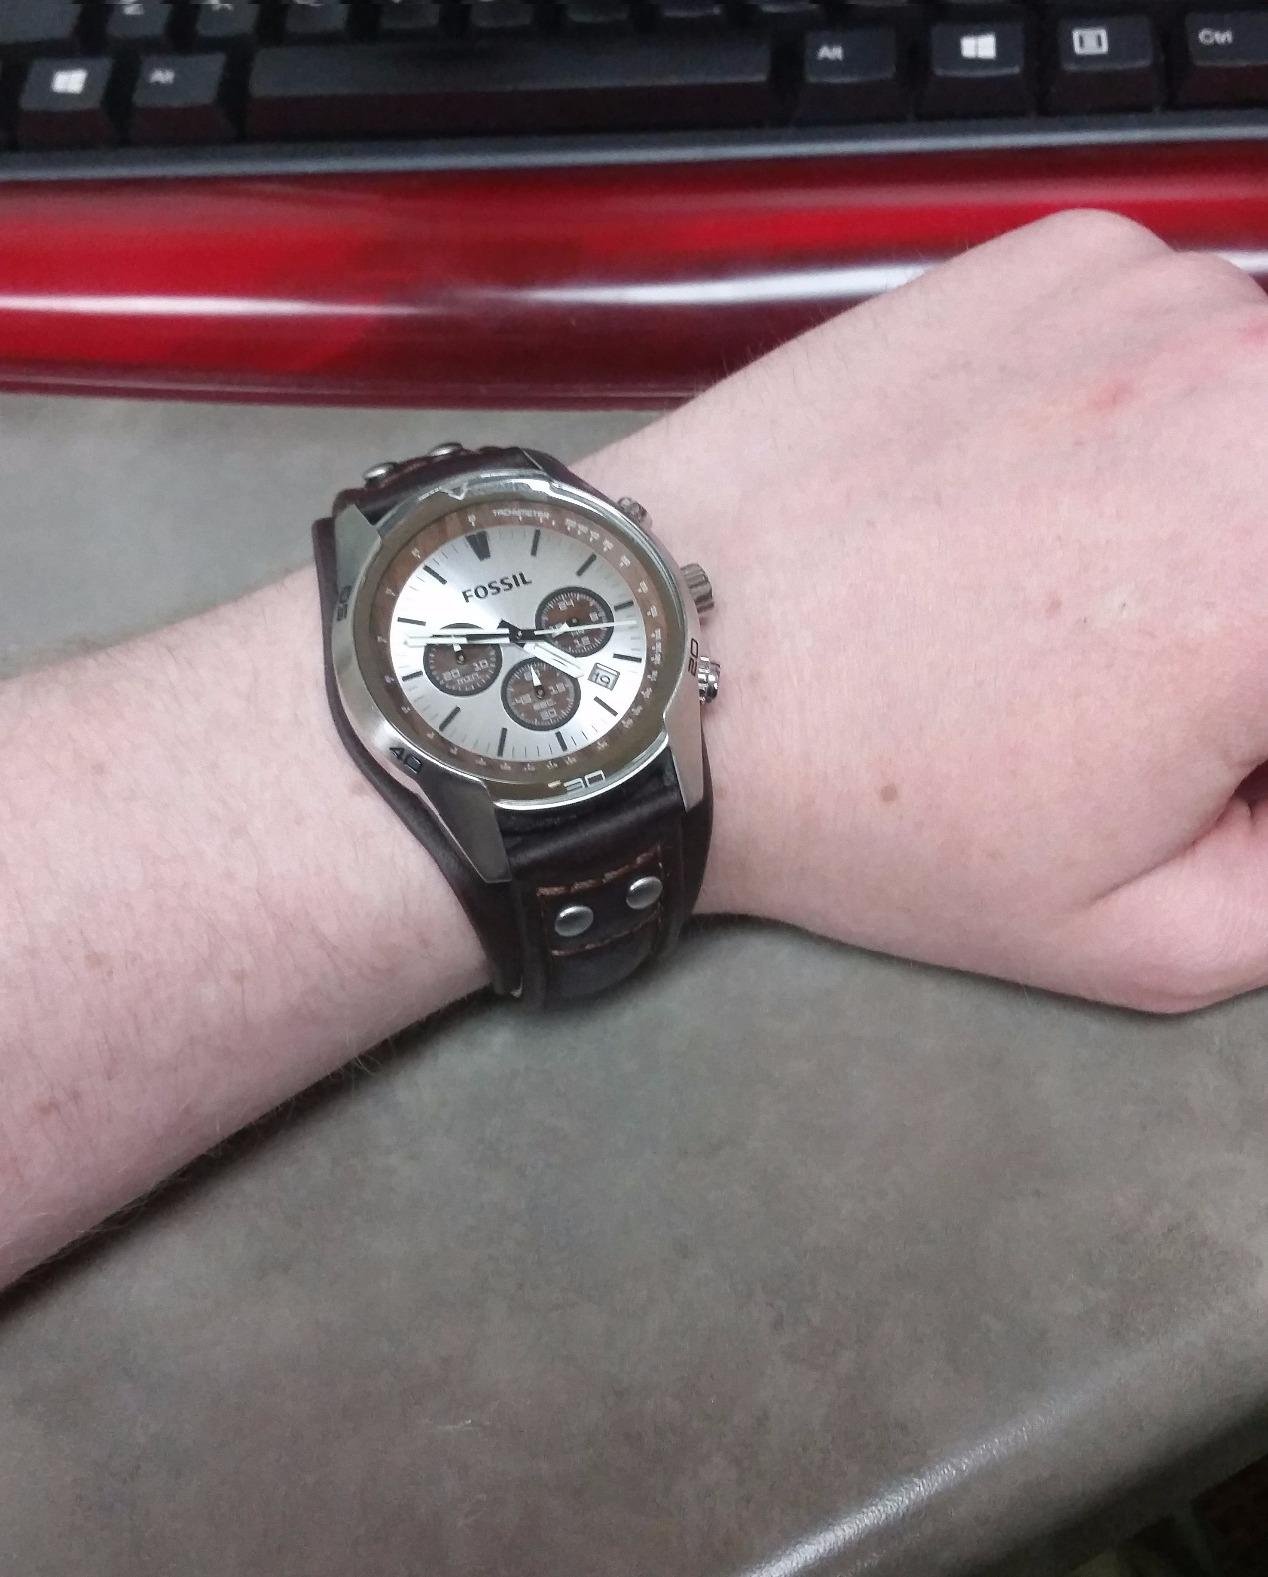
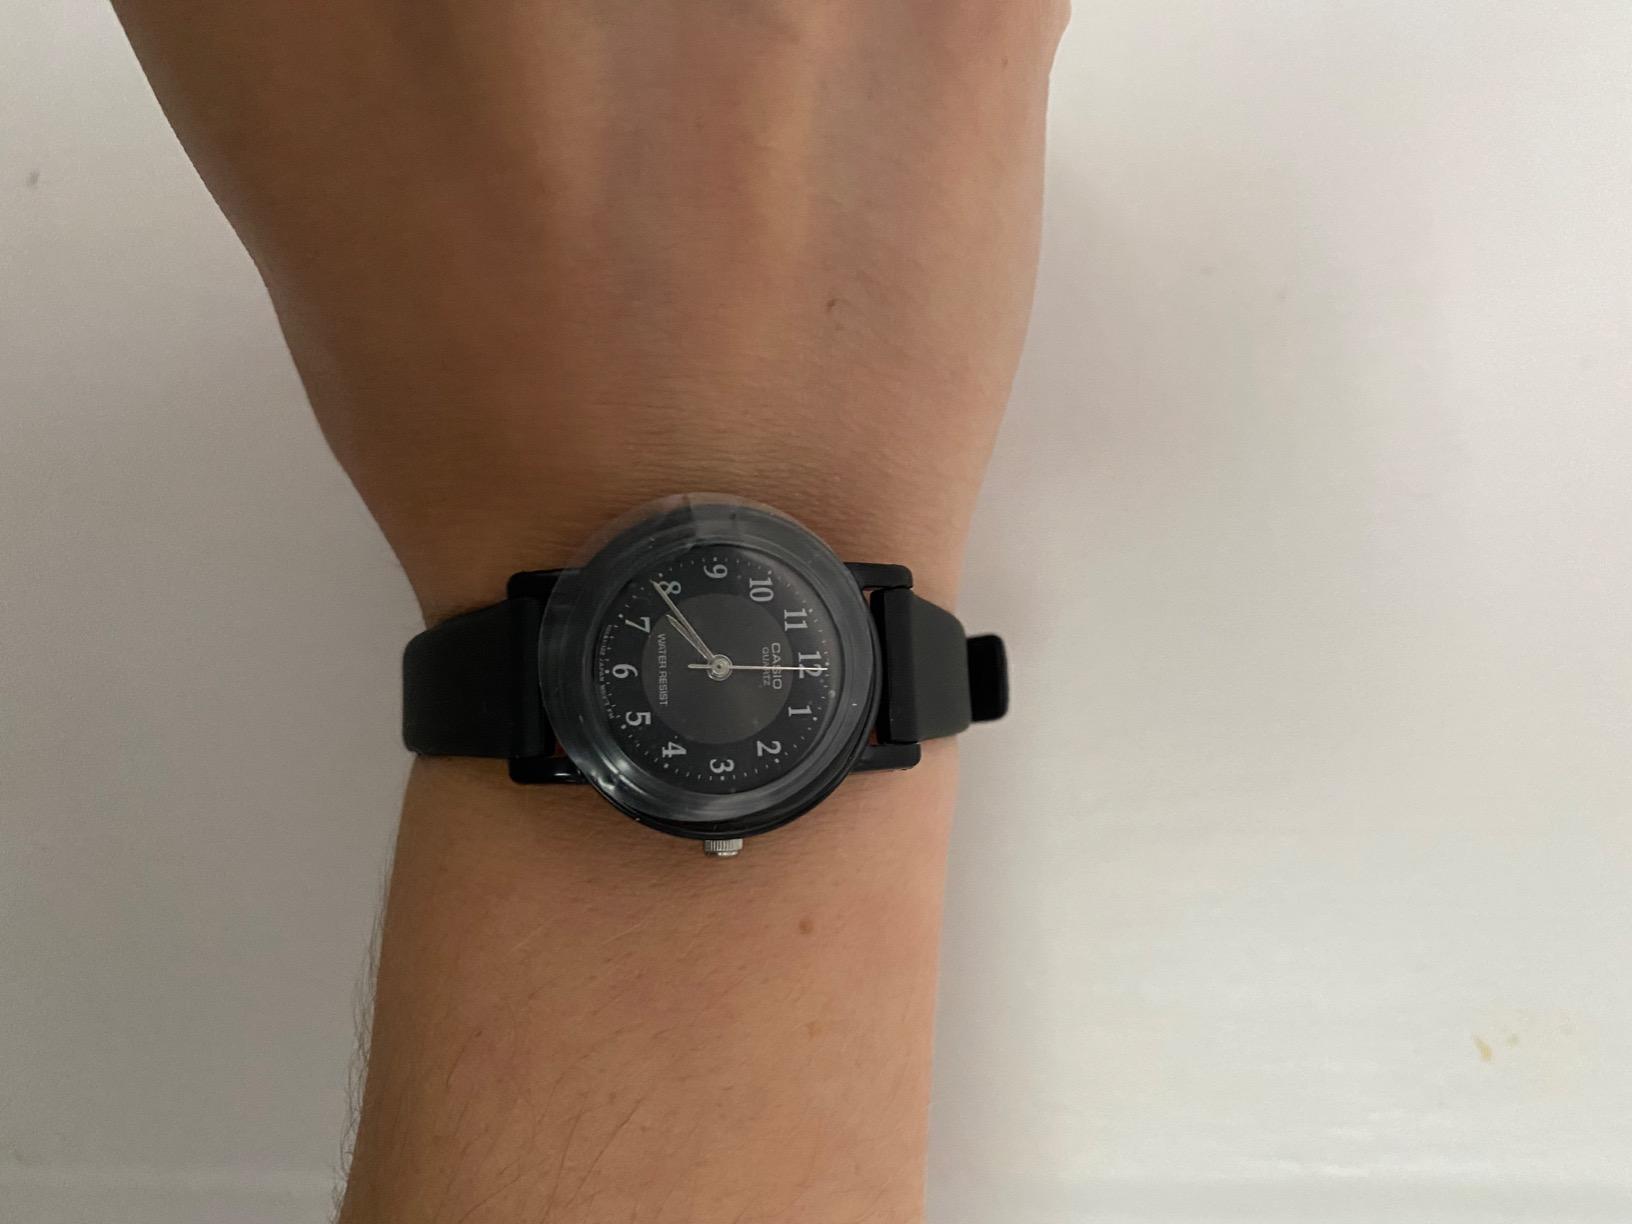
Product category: accessories_watch
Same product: no